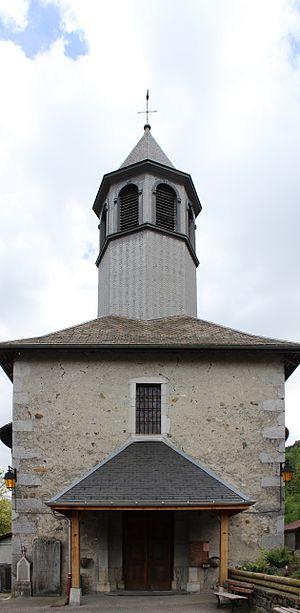
Église de La Rivière-Enverse.